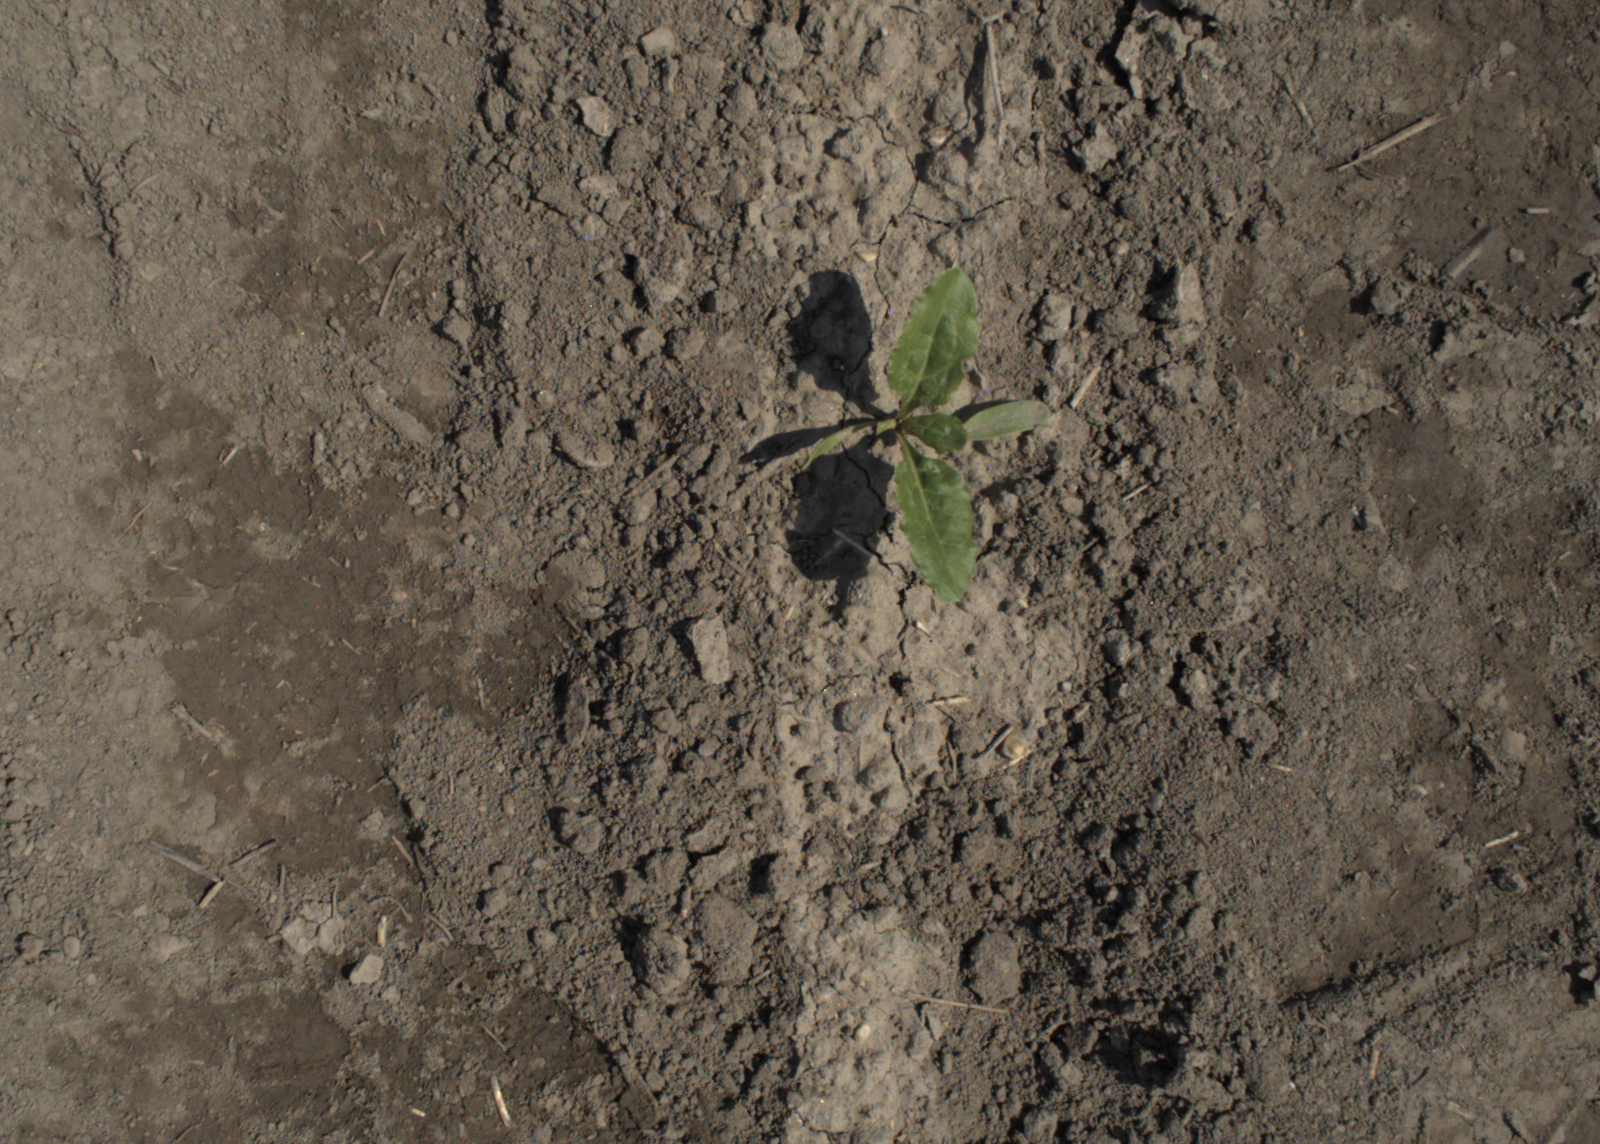
Capture date: 28.05.2021 10:26:31
Weather: mixed
Wind: medium
Seeding date: 27.04.2021
Plant canopy height (mm): 1018